Mehmed Fuad Pasha

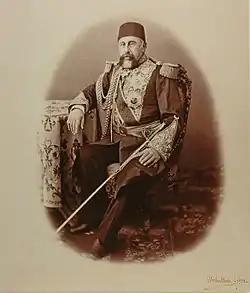
Photograph of Fuad Pasha by the Abdullah Frères studio.

In 1860, violence broke out in the Mount Lebanon region of modern-day Lebanon between the Maronite and Druze communities over which group would control the region. Ultimately, the Druzes dominated and pillage nearly every Maronite town nearby. Fuad, as the foreign minister was sent to investigate these massacres and carry out the Empire’s foreign policy initiatives. Due to his success at executing the changes of the Tanzimat program, Fuad was sent to Syria and arrived in Beirut on July 17, 1860, armed with extreme power granted to him by the Sultan. He brought in a nationalistic viewpoint that these conflicts were “local sectarian characteristics that Ottoman reform ultimately would discipline.” He was sent by Sultan Abdulmecid along with the new Western-style army to work with a newly established International Commission (Britain, France, Austria, Russia, and Prussia) to bring stability to the region. Fuad began what some have called a “reign of terror” in which he executed hundreds of the accused pillagers, arrested Druze leaders, and sentenced them to death after a trial in a military court for “failing to protect the Christians”. His rather strict reaction to the Mount Lebanon crisis reflected a push towards modernity and order throughout the Empire, as well as a growing sentiment of nationalism called "Osmanlilik", as demonstrated in a statement he gave to the people of Syria in 1861, announcing his return to Istanbul. He referred to the power of the Sultan as a “father-figure” who must be obeyed lest they suffer his merciless punishment, but who also treated all of his subjects with equality, regardless of their religion. This strictness also reflects the Empire's immense desire to prove to its counterparts in Europe that it was fully capable of acting in accordance with modern law, especially considering the deployment of European troops to Syria in July 1860. Fuad chaired the aforementioned International Commission, called the Beirut Committee, which established the reorganization of Mount Lebanon in March 1861. In this, Mount Lebanon would remain a subject of the Sublime Porte and would be “ruled by a non-local Christian governor, independent from the governors of Beirut and Damascus.” Fuad worked closely with Great Britain's representative to the Committee, Lord Dufferin, as they both had similar interests in preventing French domination in the region. Though Dufferin spoke critically of the corruption and lack of communication he believed to exist in the Empire, he proposed the creation of a semi-independent Syria with Fuad as a “governor-general” This was due to Dufferin's great respect towards Fuad, whom he described as “tall, handsom, well-versed in French, and of charming manners.” Fuad, however, signed an agreement General de Beaufort, the commander of the French troops, in order to use the French to their advantage in the region. This smooth diplomatic skill was attributed to his sense of humor, and “subtlety and tact of the polished diplomat.” This agreement resulted in the establishment of the Law of the Provinces, of which Fuad was an architect, which created the province of Syria.